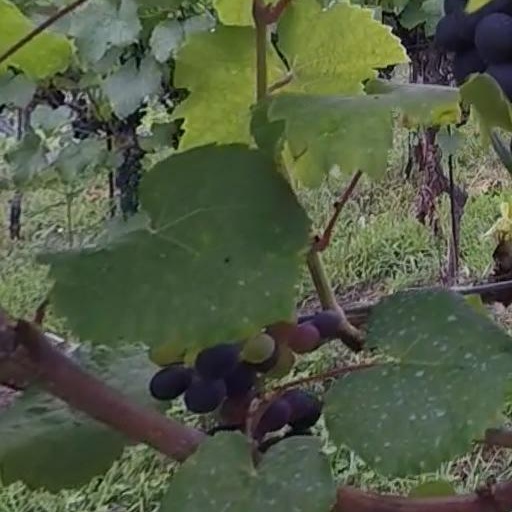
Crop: grape